Tony Orlando and Dawn

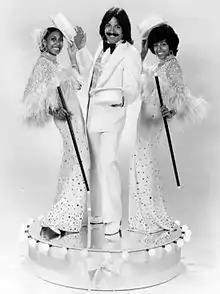
Telma Hopkins, Tony Orlando and Joyce Vincent Wilson at the premiere of their television show, 1974

Tony Orlando and Dawn (also known simply as Dawn) is an American pop music group that was popular in the 1970s, composed of singer Tony Orlando and the backing vocal group Dawn (Telma Hopkins and Joyce Vincent Wilson). Their signature hits include "Candida", "Knock Three Times", "Tie a Yellow Ribbon Round the Ole Oak Tree", "Say, Has Anybody Seen My Sweet Gypsy Rose", and "He Don't Love You (Like I Love You)".